Elijah Blake

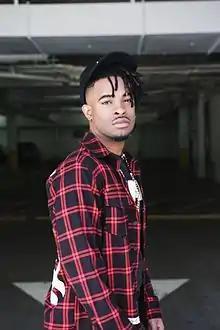
Elijah Blake at 2016 Photo Series

Sean Fenton (born June 4, 1992), better known by the stage name Elijah Blake, is a Haitian and Dominican-American singer, songwriter and record producer. He wrote songs for Keyshia Cole, Rick Ross, Rihanna, and co-wrote Usher's number-one R&B hit, "Climax".